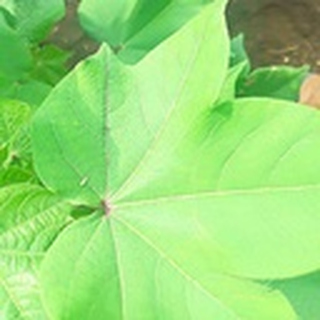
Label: healthy_cotton